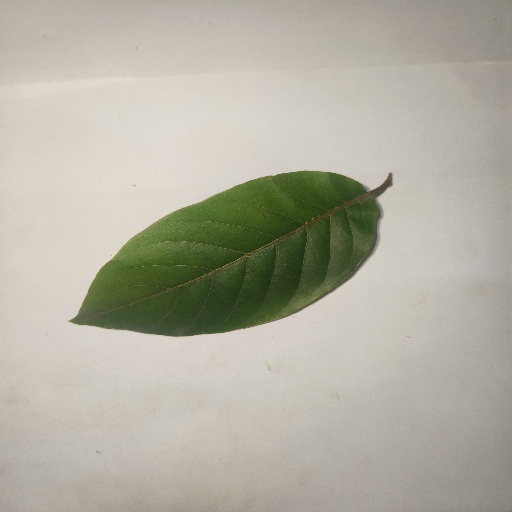
Species: HariTaki
Leaf condition: Healthy Leaf